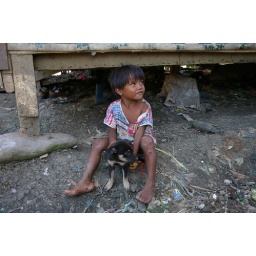
a boy and his dog are the same in any part of the world.